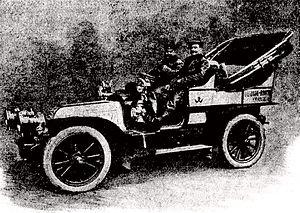
Georges Cormier en décembre 1904, au retour d'un raid France-Italie-Serbie-Russie, sur De Dion-Bouton 15 hp
Georges Cormier est notamment un ancien pilote de tricycles et d'automobiles français.